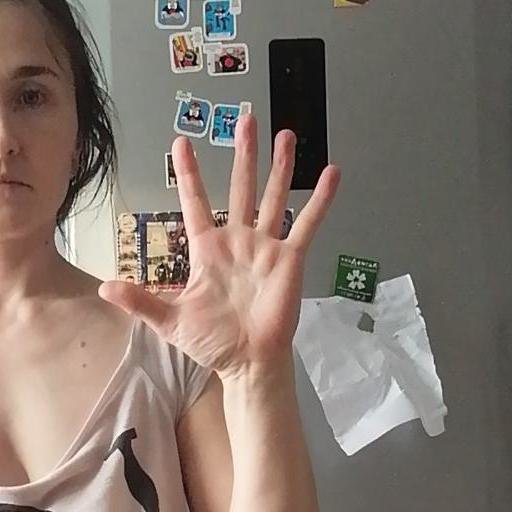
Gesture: palm